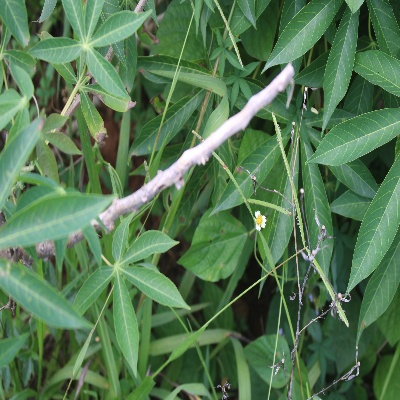
Crop: Cassava
Condition: healthy